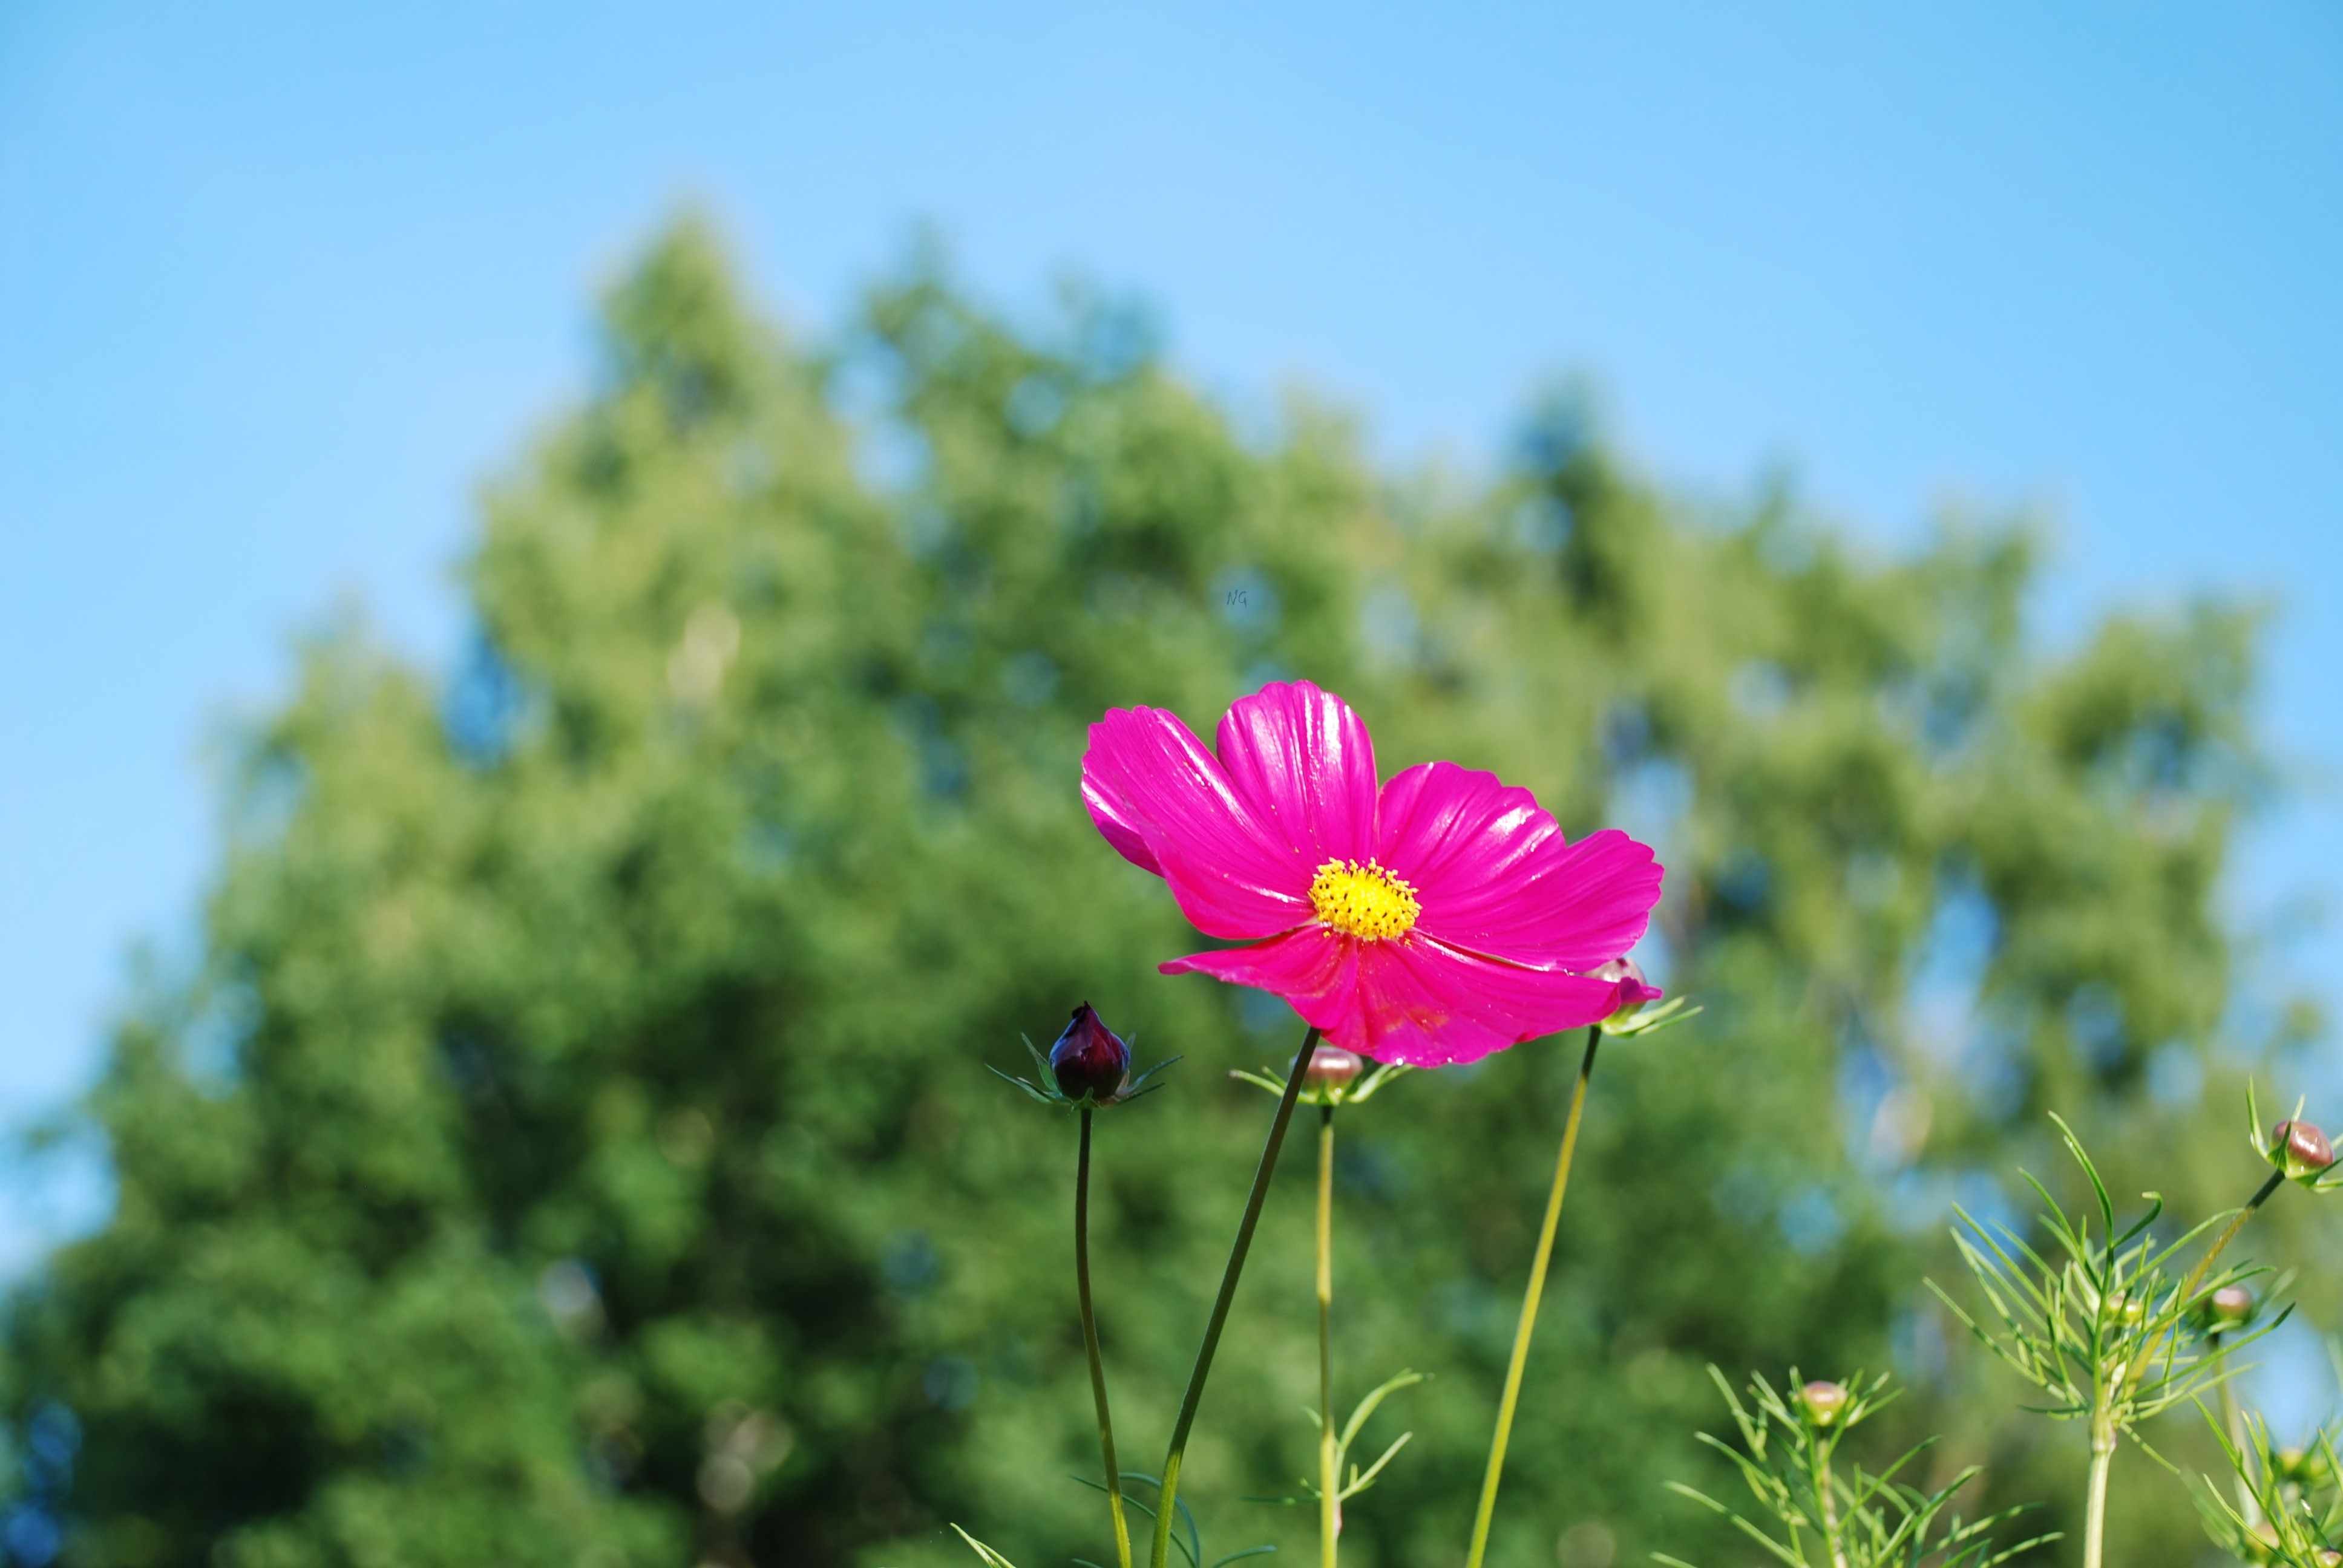
nature, grass, blossom, plant, sky, field, meadow, leaf, flower, purple, petal, bloom, floral, green, macro, botany, yellow, flora, wildflower, beautiful, flowering plant, daisy family, land plant, garden cosmos